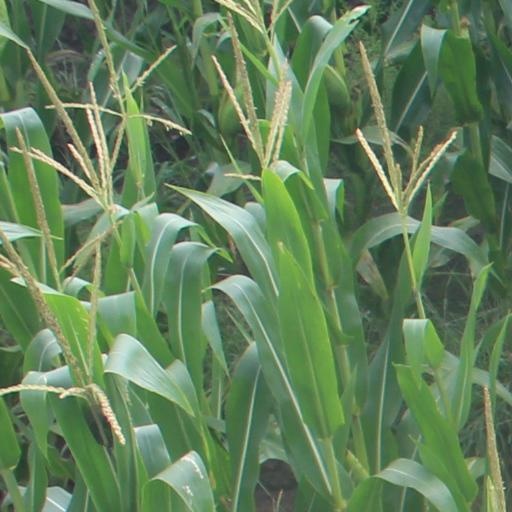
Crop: maize; corn